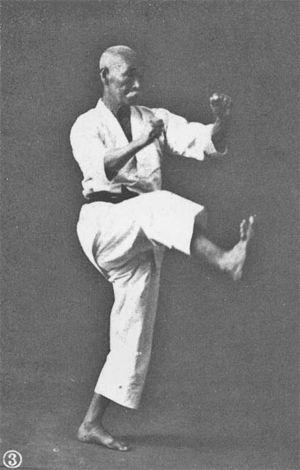
Hanashiro Chōmo, ou Hanagusuku Chōmo. Grand Maître de Karaté Shōrin-ryū.